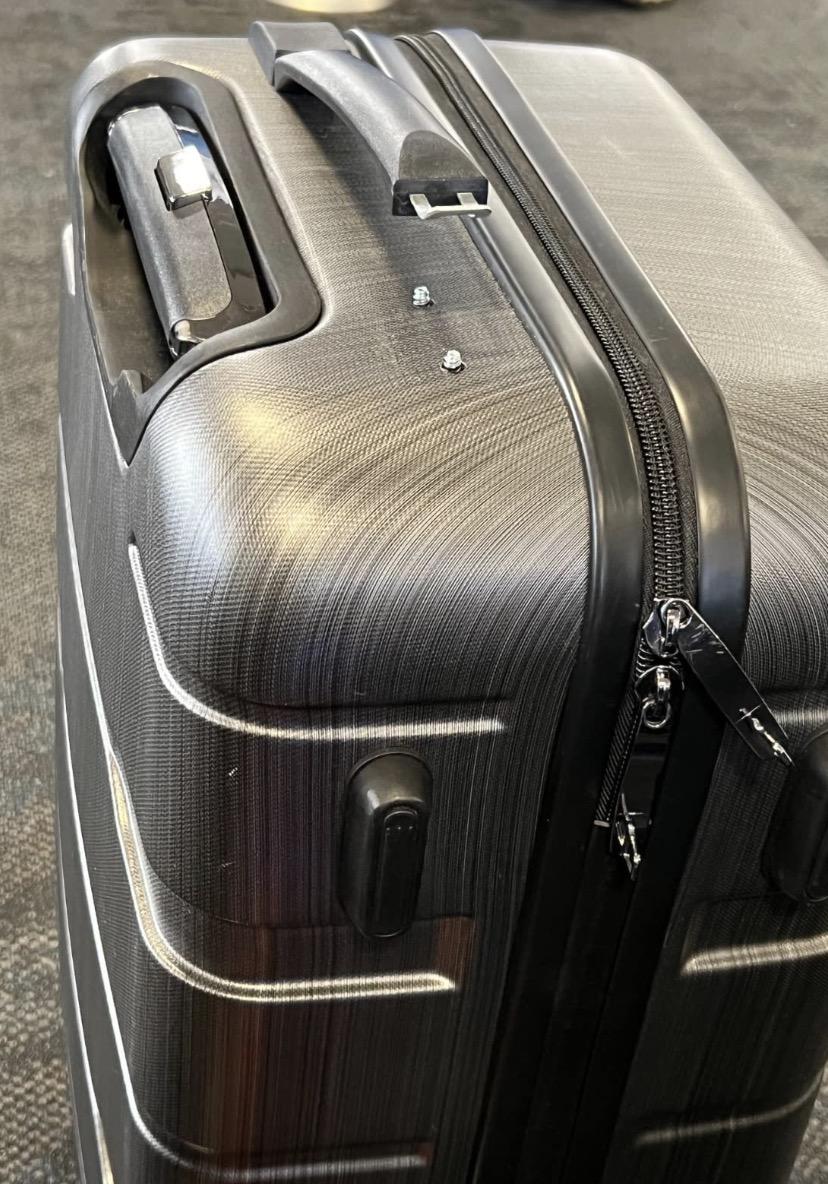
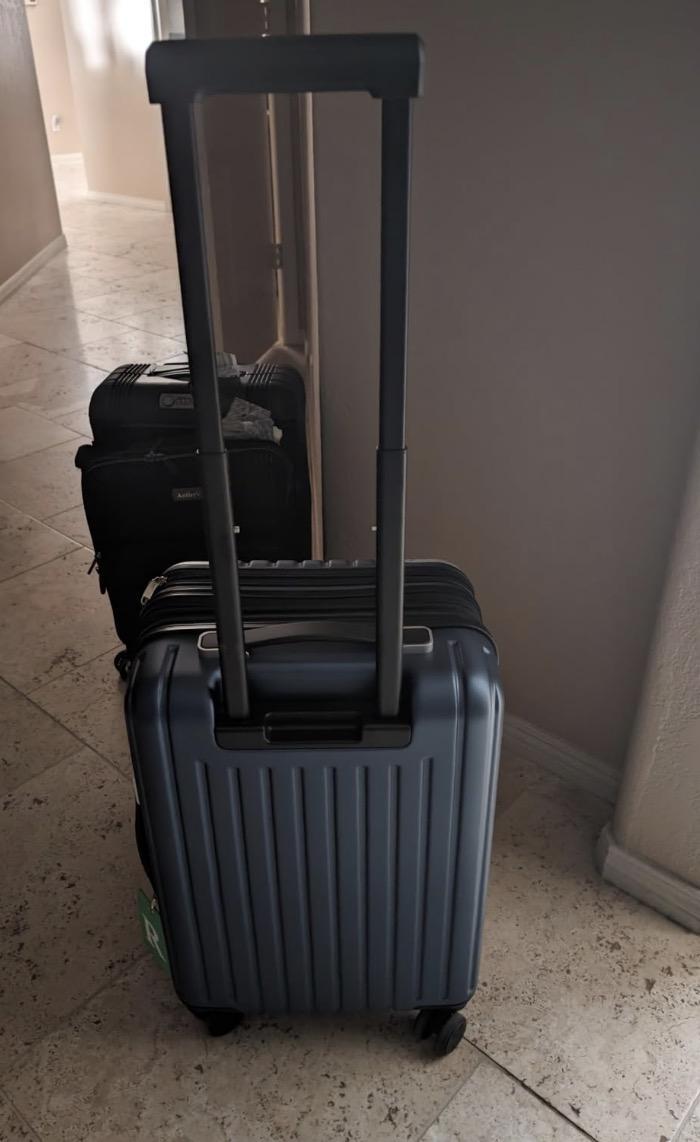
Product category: items_tea
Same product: no